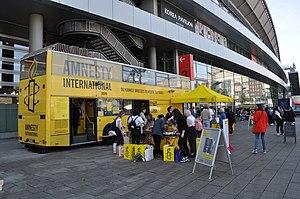
Amnesty International durant la Foire du Livre 2018 de Francfort.